Townsville

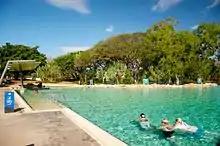
One of Riverway's swimming lagoons, a free swimming and recreation area.

The Townsville City Council and Townsville Intercultural Centre annually organises Cultural Fest in mid August. The festival has been held in various locations across the city over its history, and is currently held on the grounds of James Cook University. The Cultural Fest showcases the cultural diversity of the city and dance, food, and music from different ethnic groups in the region.